Galley

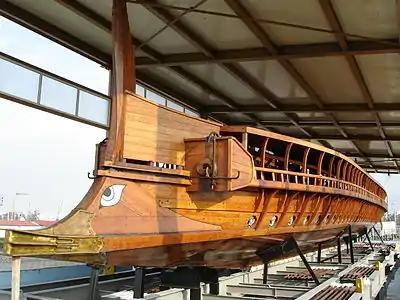
A galley sitting on struts on land under in an open-sided shed seen from the front; it has a large cast bronze ram along the waterline and an eye of Horus painted above the ram.

With the introduction of guns in the bows of galleys, a permanent wooden structure called ' (French: "rambade"; Italian: '; Spanish: ') was introduced. The ' became standard on virtually all galleys in the early 16th century. There were some variations in the navies of different Mediterranean powers, but the overall layout was the same. The forward-aiming battery was covered by a wooden platform which gave gunners a minimum of protection, and functioned as both a staging area for boarding attacks and as a firing platform for on-board soldiers. After its introduction, the rambade became a standard detail on every fighting galley until the very end of galley era in the early 19th century. By the mid-17th century, galleys reached what has been described as their "final form". Galleys had looked more or less the same for over four centuries and a fairly standardized classification system had been developed by the Mediterranean bureaucracies, based primarily on the number of benches in a vessel. A Mediterranean galley would have 25 pairs of oars and total of about 500 men. Command galleys ("", "lantern galleys") were even larger with 30 pairs of oars and up to seven rowers per oar. Armament consisted of one heavy 24- or 36-pounder and two to four 4- to 12-pounders in the bow. Rows of light swivel guns were often placed along the entire length of the galley on the railings for close-quarter defense. The length-to-width ratio of the ships was about 8:1, with two masts carrying one large lateen sail each. In the Baltic, galleys were generally shorter with a length-to-width ratio from 5:1 to 7:1, an adaptation to the cramped conditions of the Baltic archipelagos.